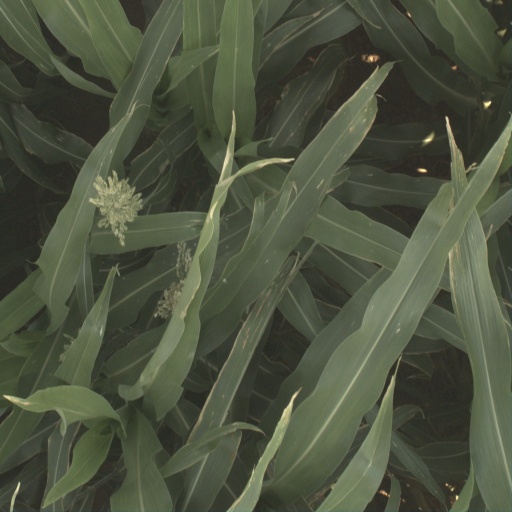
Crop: sorghum